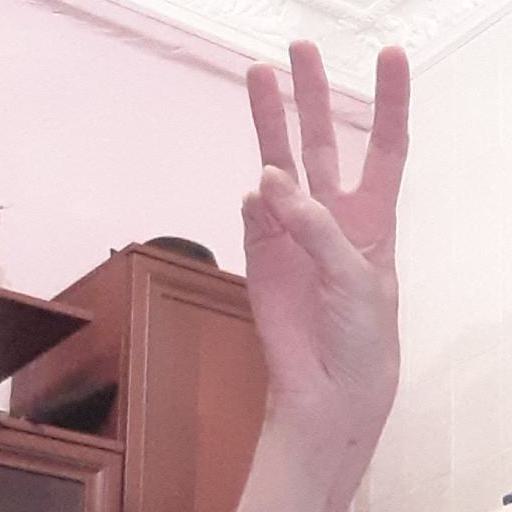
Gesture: three